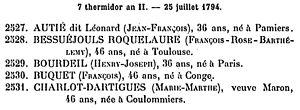
Jean-François Autier ou Autié, dit « Léonard », né en 1758 à Pamiers, et mort guillotiné à Paris le 25 juillet 1794, est le cadet de trois frères perruquiers français. Coiffeur de la reine Marie-Antoinette, il est entré dans l'Histoire pour avoir causé par son imprudence l’échec de la fuite de Louis XVI.